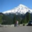
Label: mountain